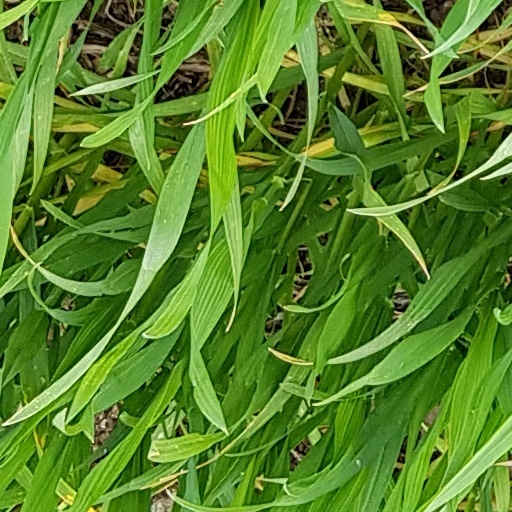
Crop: wheat